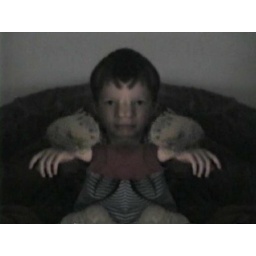
Still from old movie film with split screen mode when staying at a friends house in Cardiff in 1999.